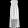
Label: Dress